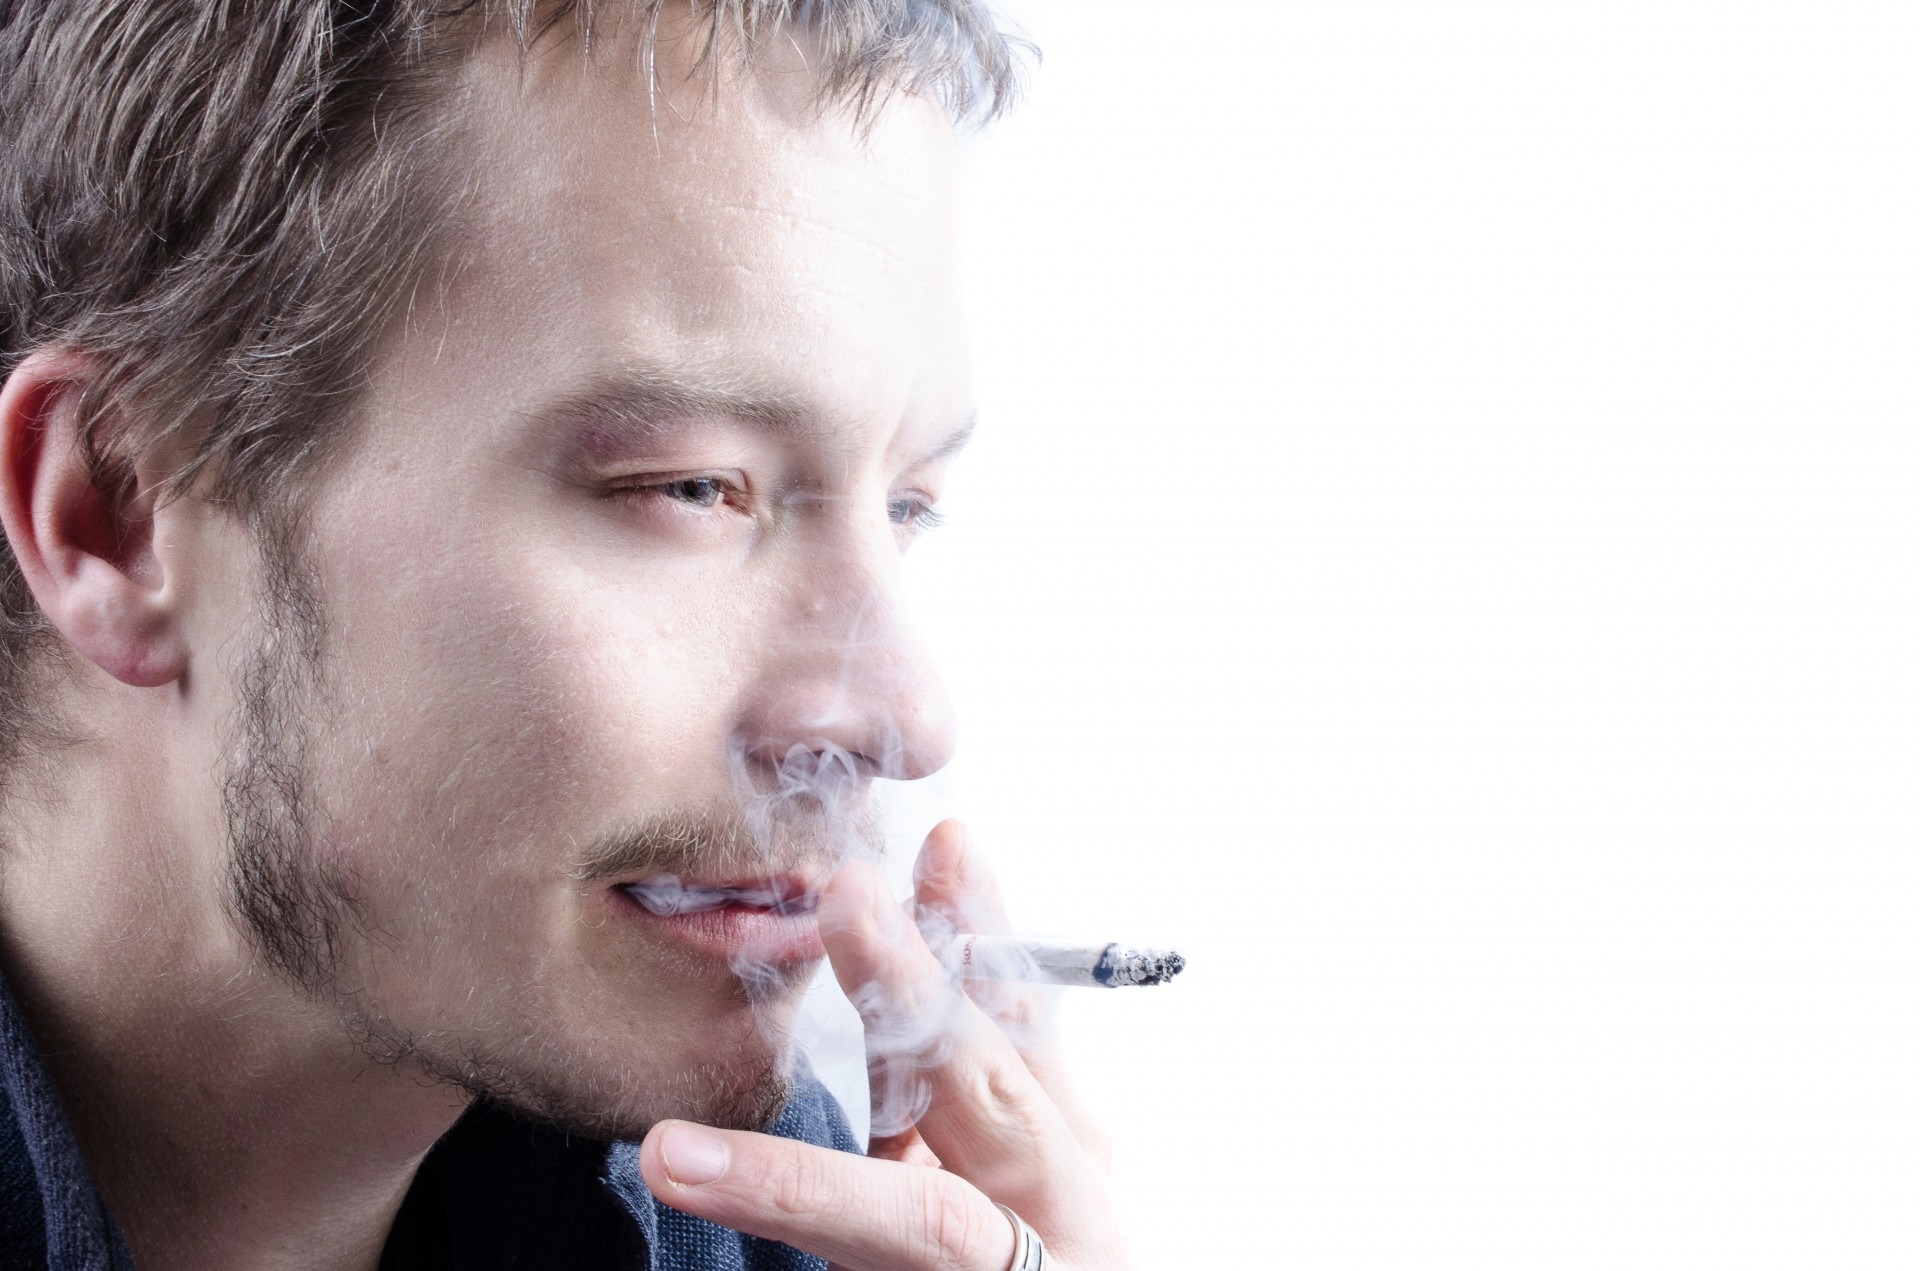
hand, man, person, people, hair, smoke, looking, male, portrait, model, young, human, lip, cigarette, hairstyle, mouth, close up, face, eating, nose, eye, head, skin, moustache, organ, tooth, adult, sense, facial hair, human action